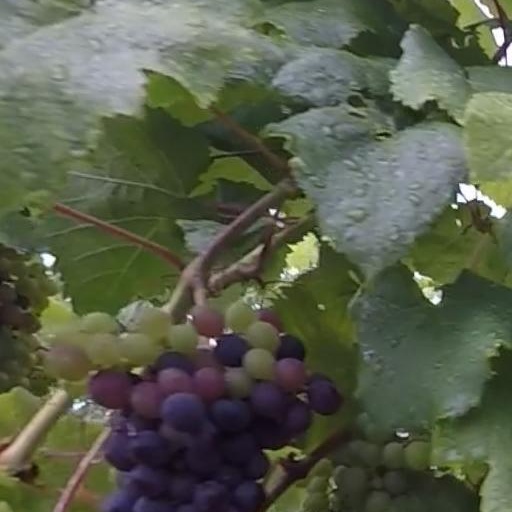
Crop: grape